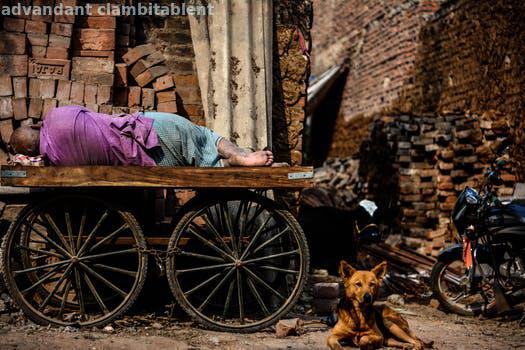
Label: Watermark